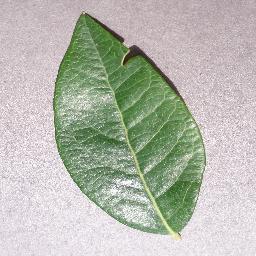
Label: Blueberry___healthy